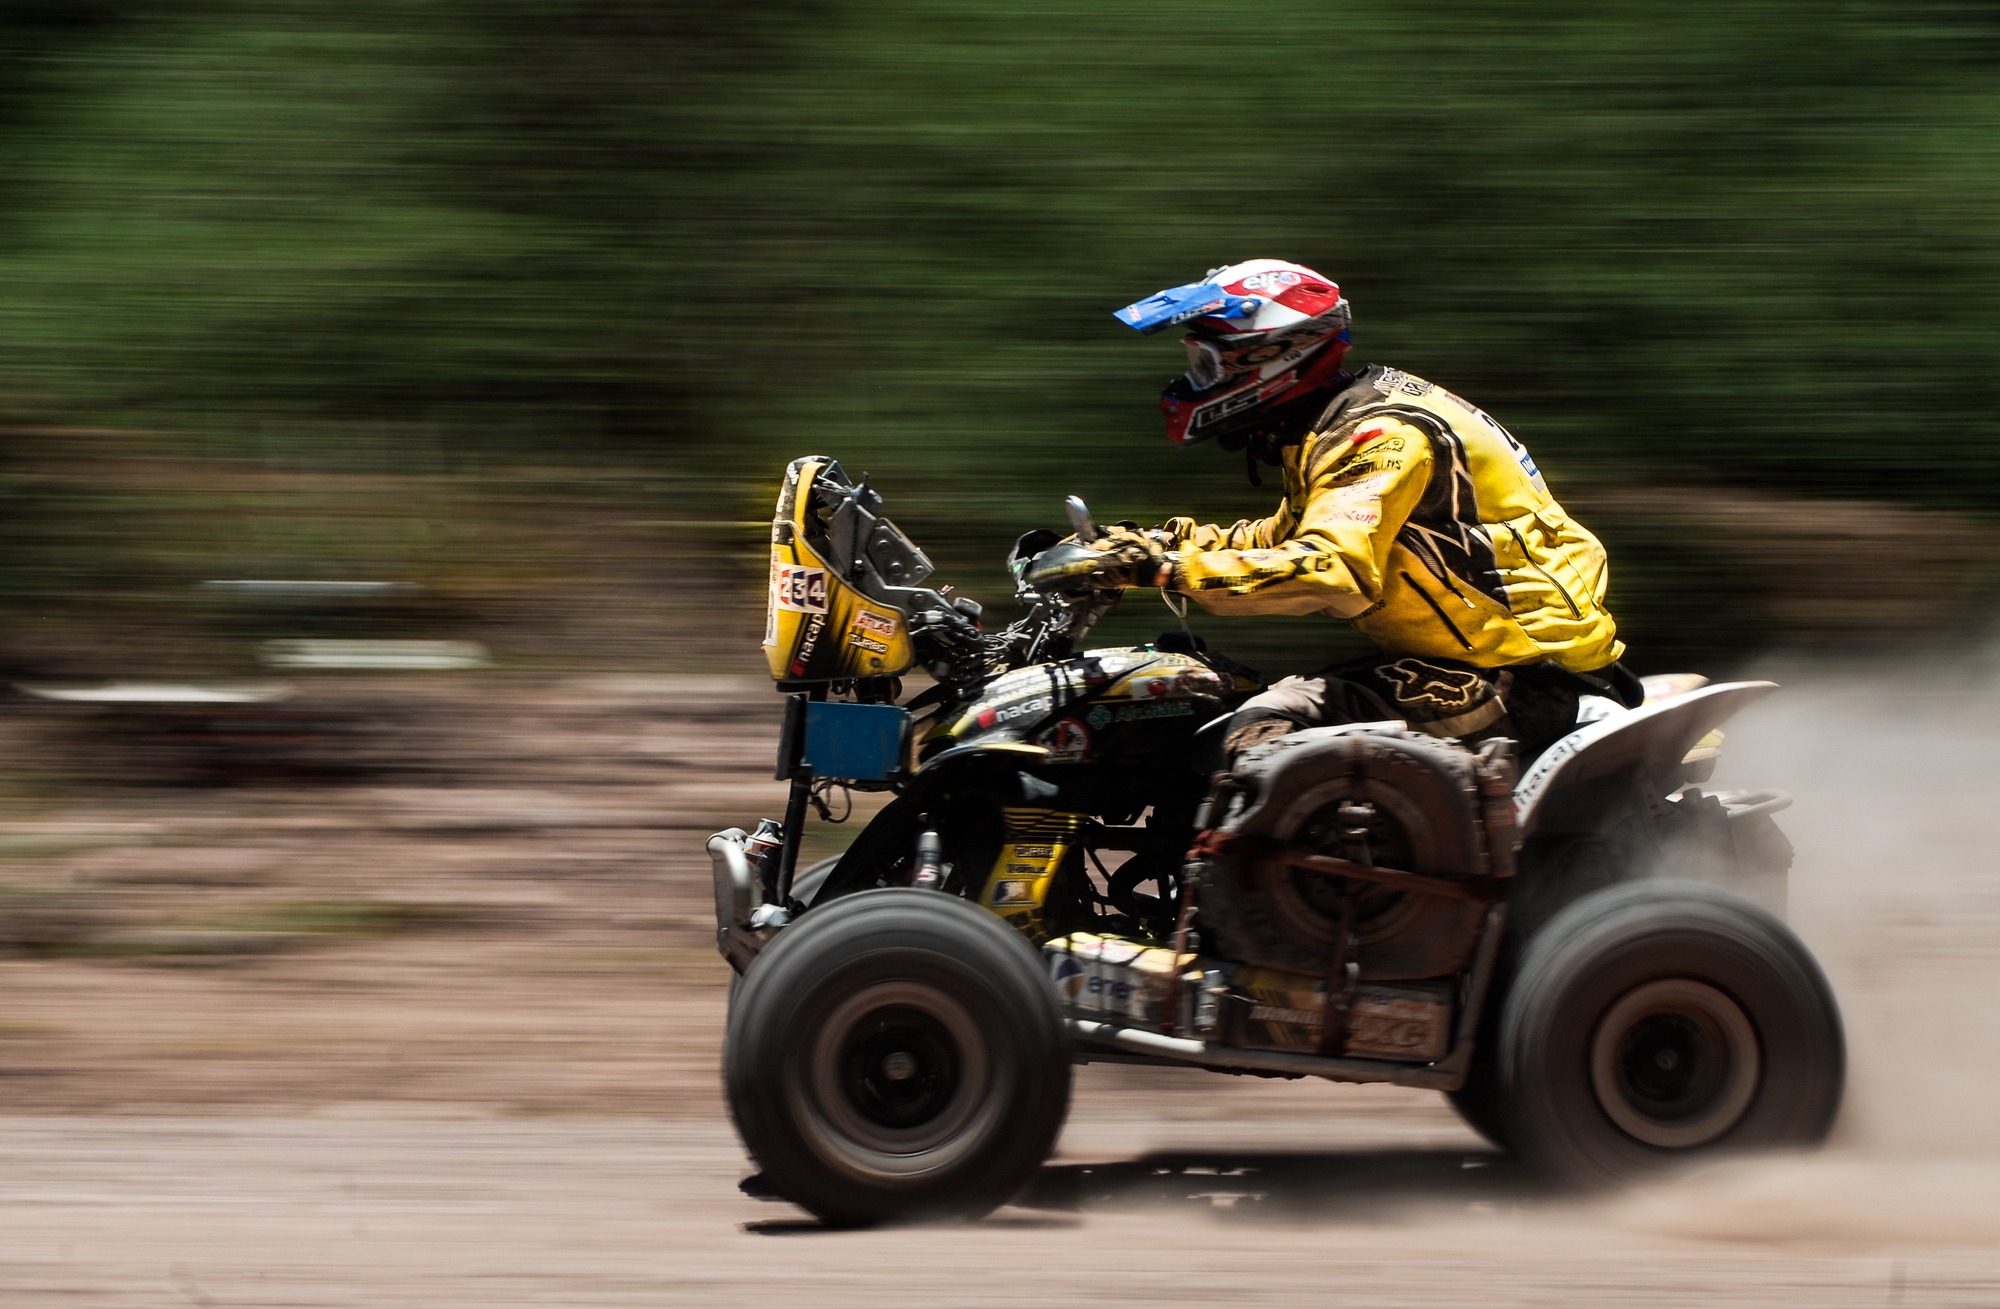
automobile, driving, transportation, transport, vehicle, motorcycle, drive, auto, motorbike, speed, automotive, race, sports, racing, motor, motorsport, atv, kart racing, all terrain vehicle, dakar, four wheeler, auto racing, off roading